Rahate Colony metro station

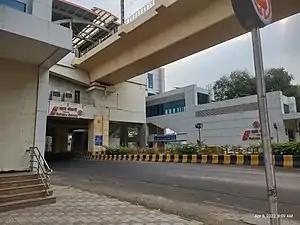

Rahate Colony is an elevated metro station on the North - South corridor of the Orange Line of Nagpur Metro in the city of Nagpur, Maharashtra. This serves the Rahate Colony area of Nagpur. It was opened on 22 October 2020.